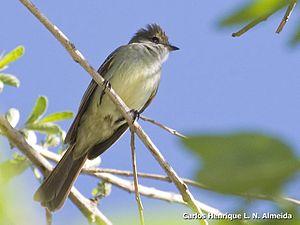
L’Élénie remarquable est une espèce d'oiseaux de la famille des Tyrannidae.